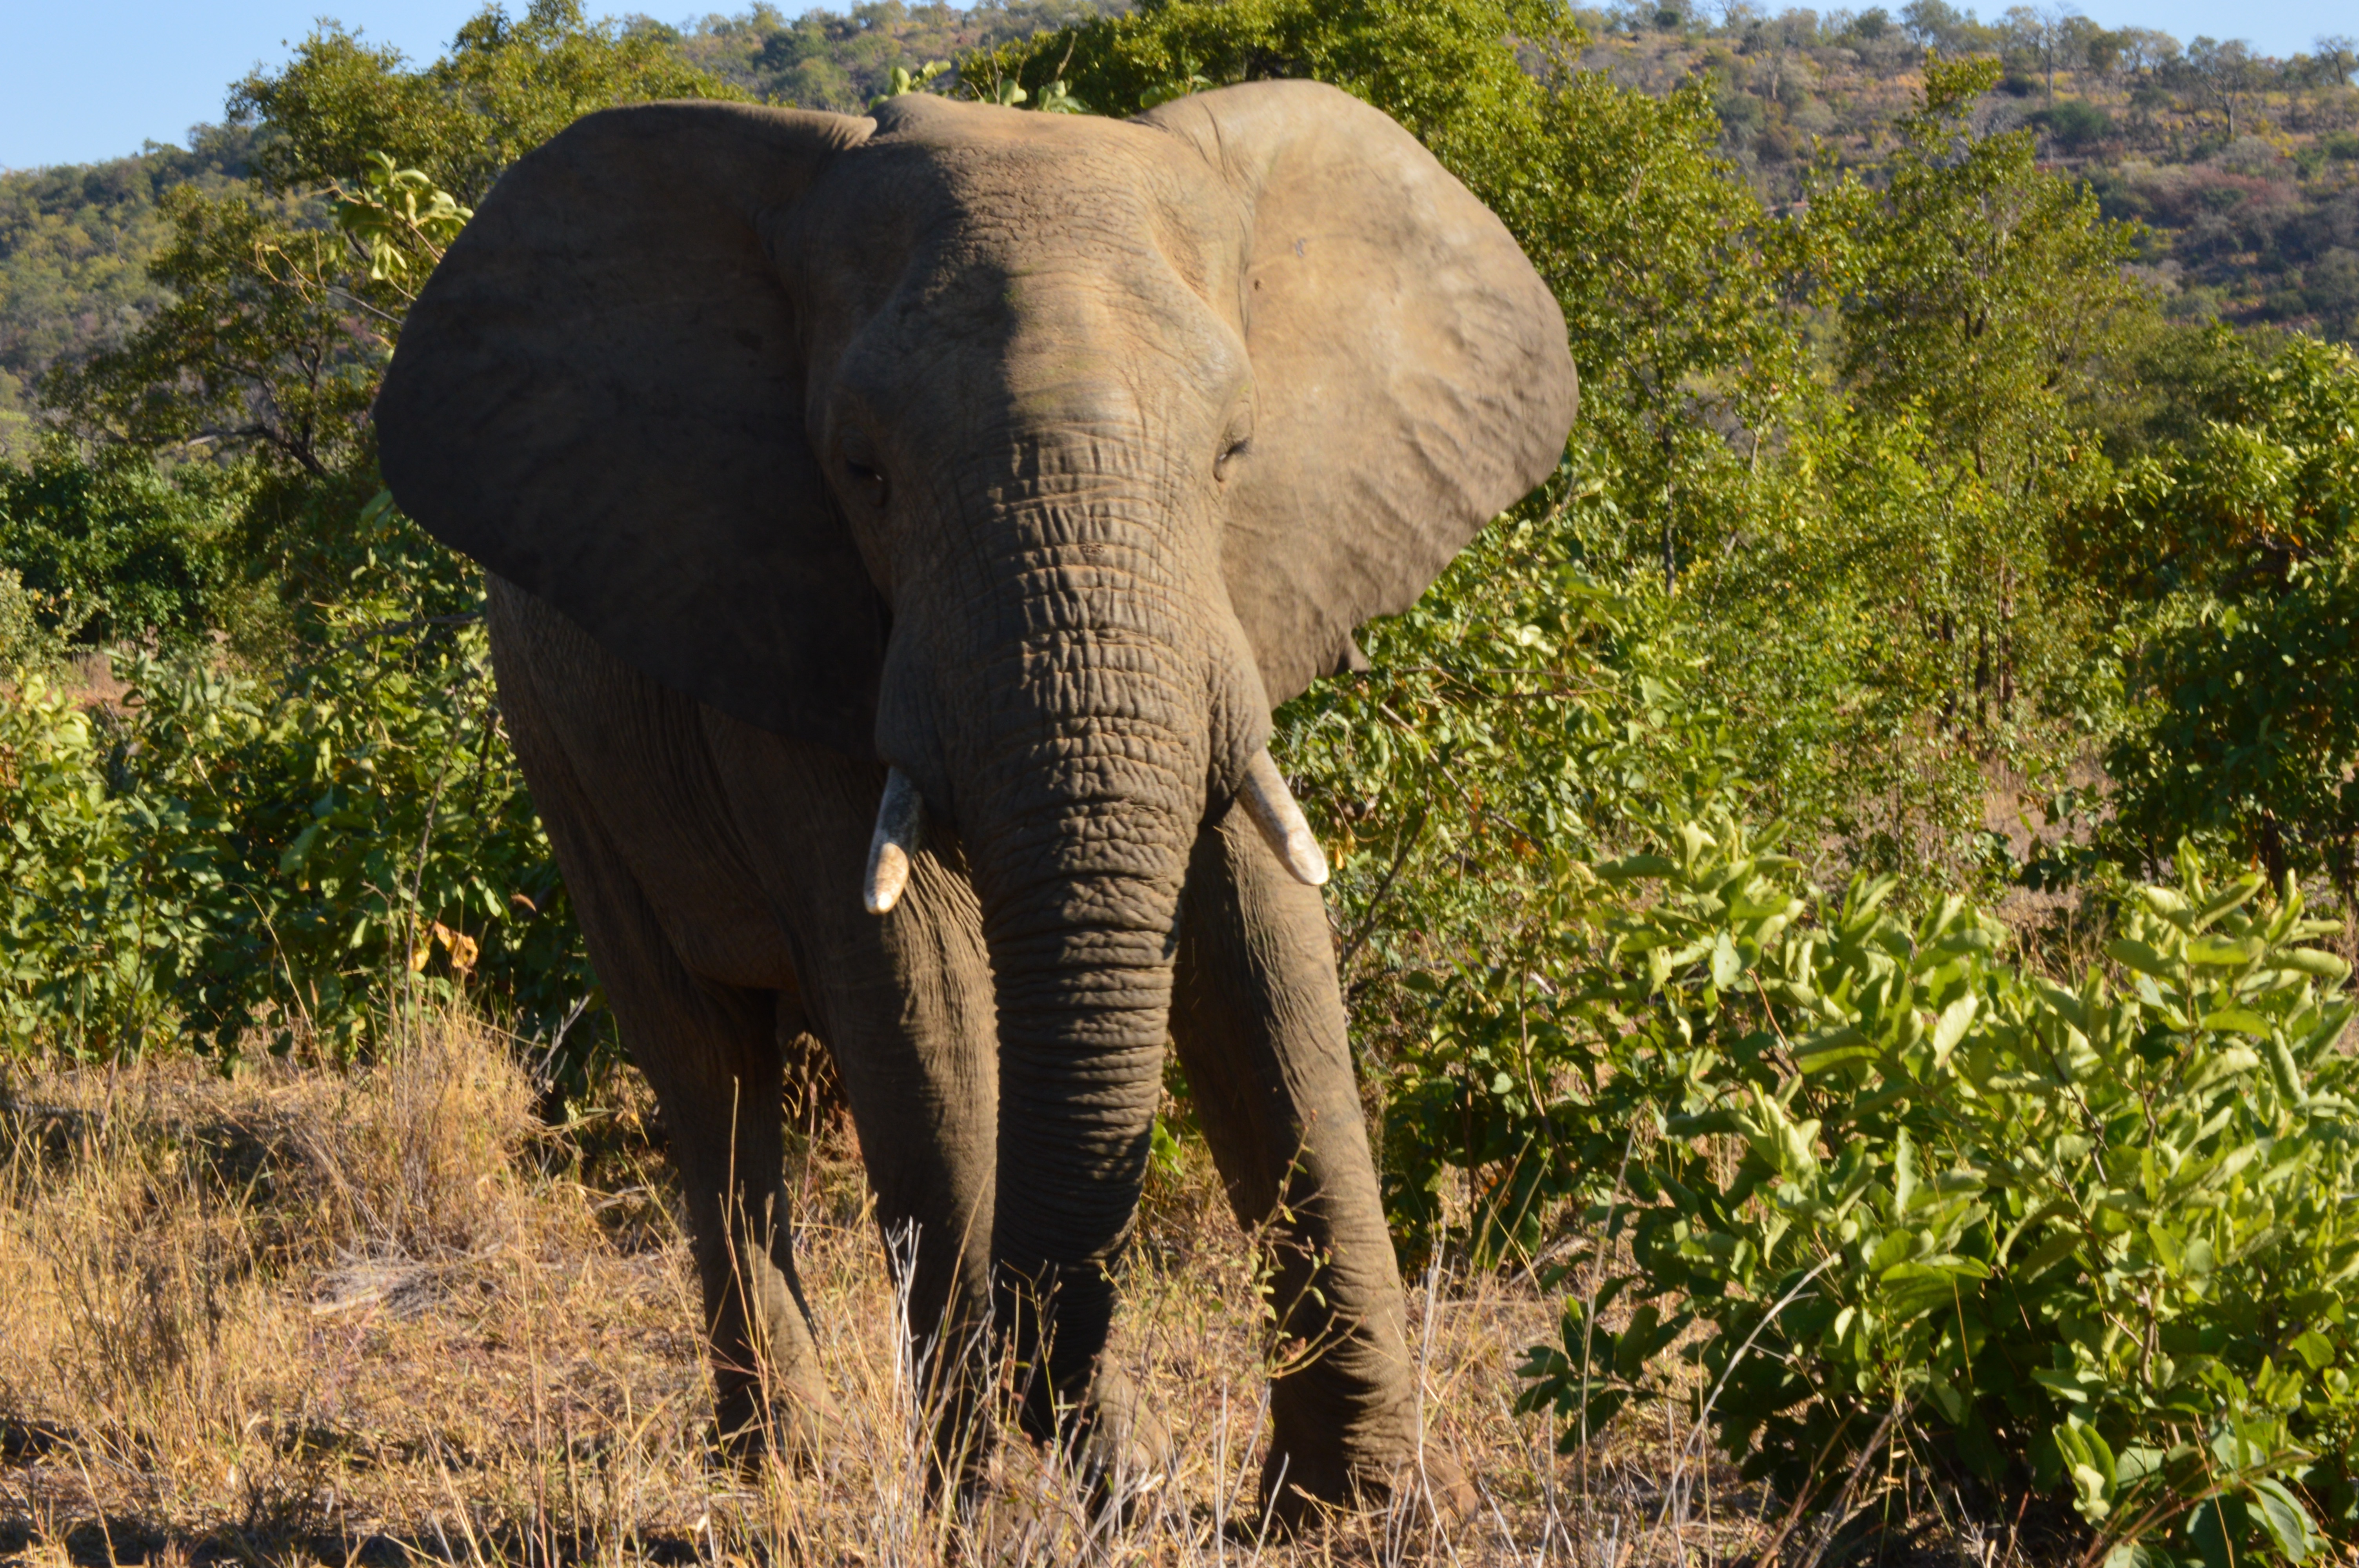
adventure, wildlife, grazing, mammal, fauna, savanna, elephant, grassland, safari, indian elephant, african elephant, elephants and mammoths